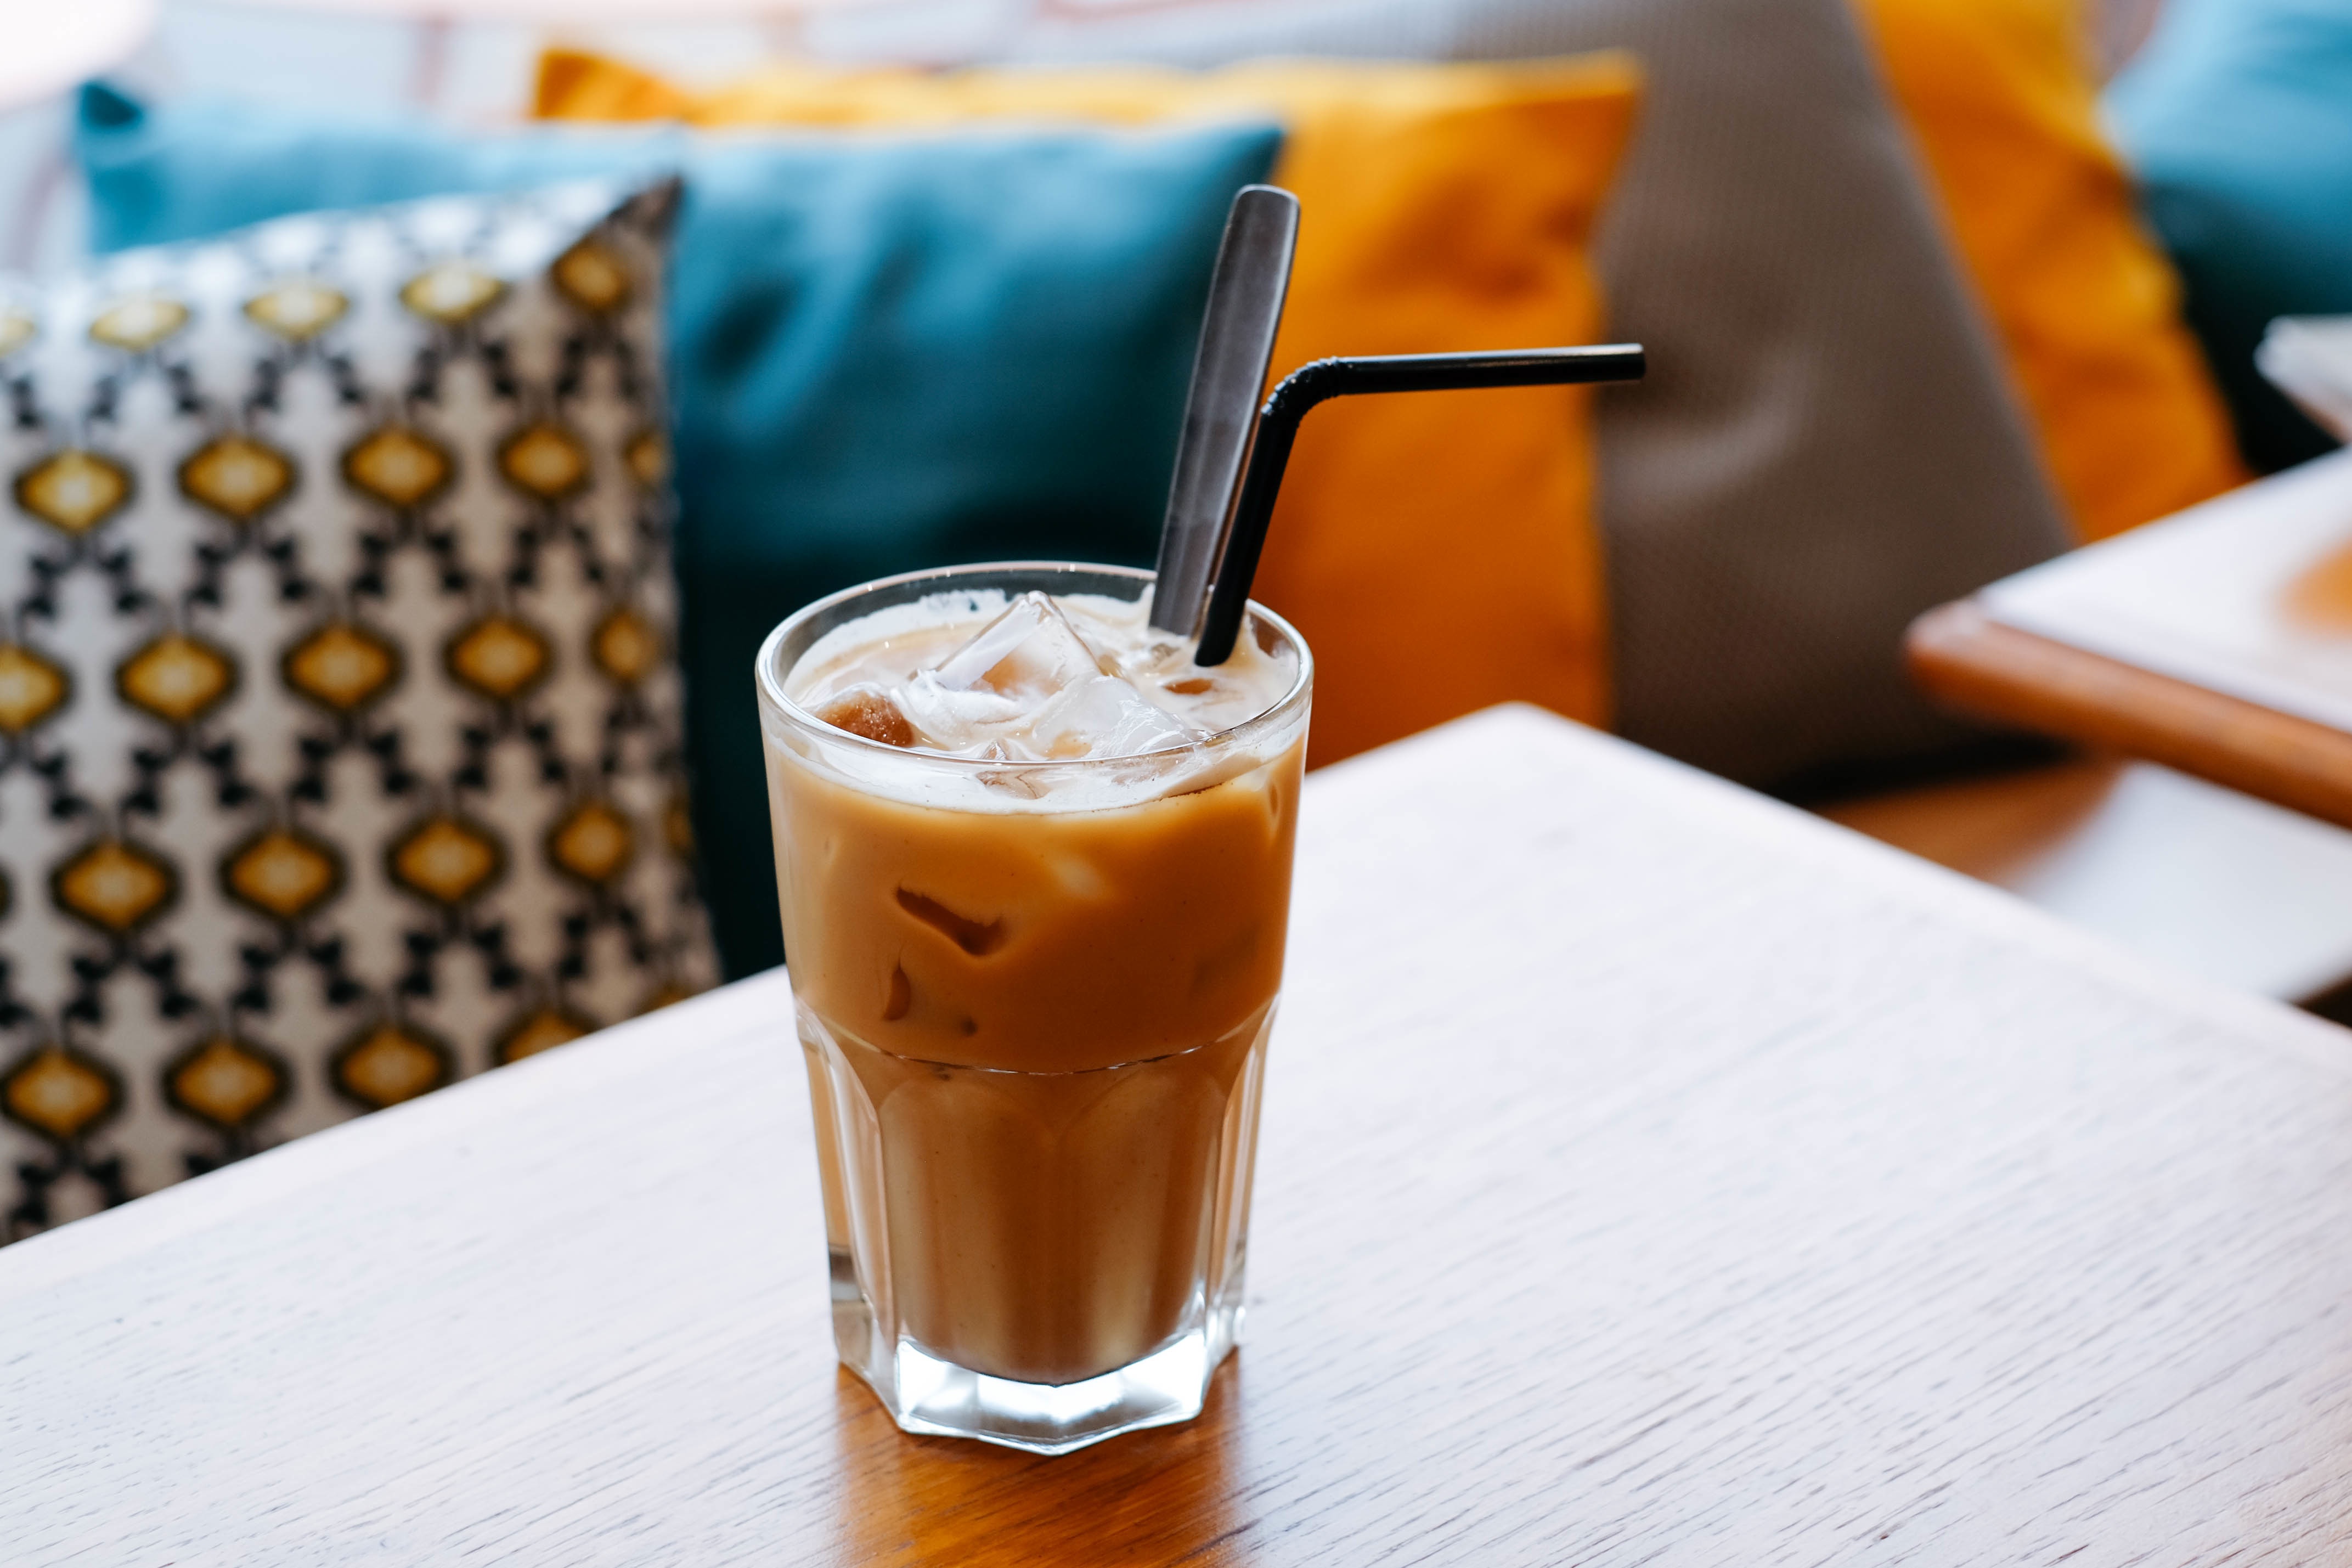
liquid, coffee, glass, food, drink, cocktail, frapp, flavor, alcoholic beverage